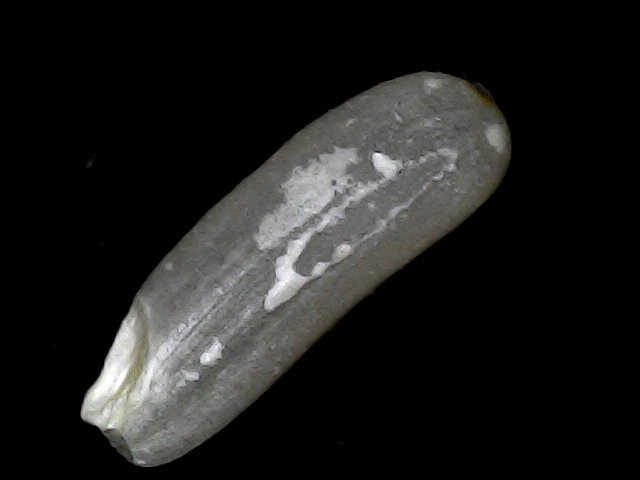
Rice variety: BD75